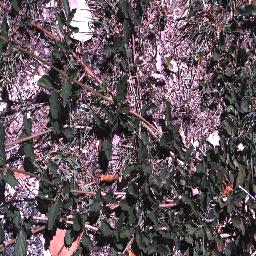
Label: negative